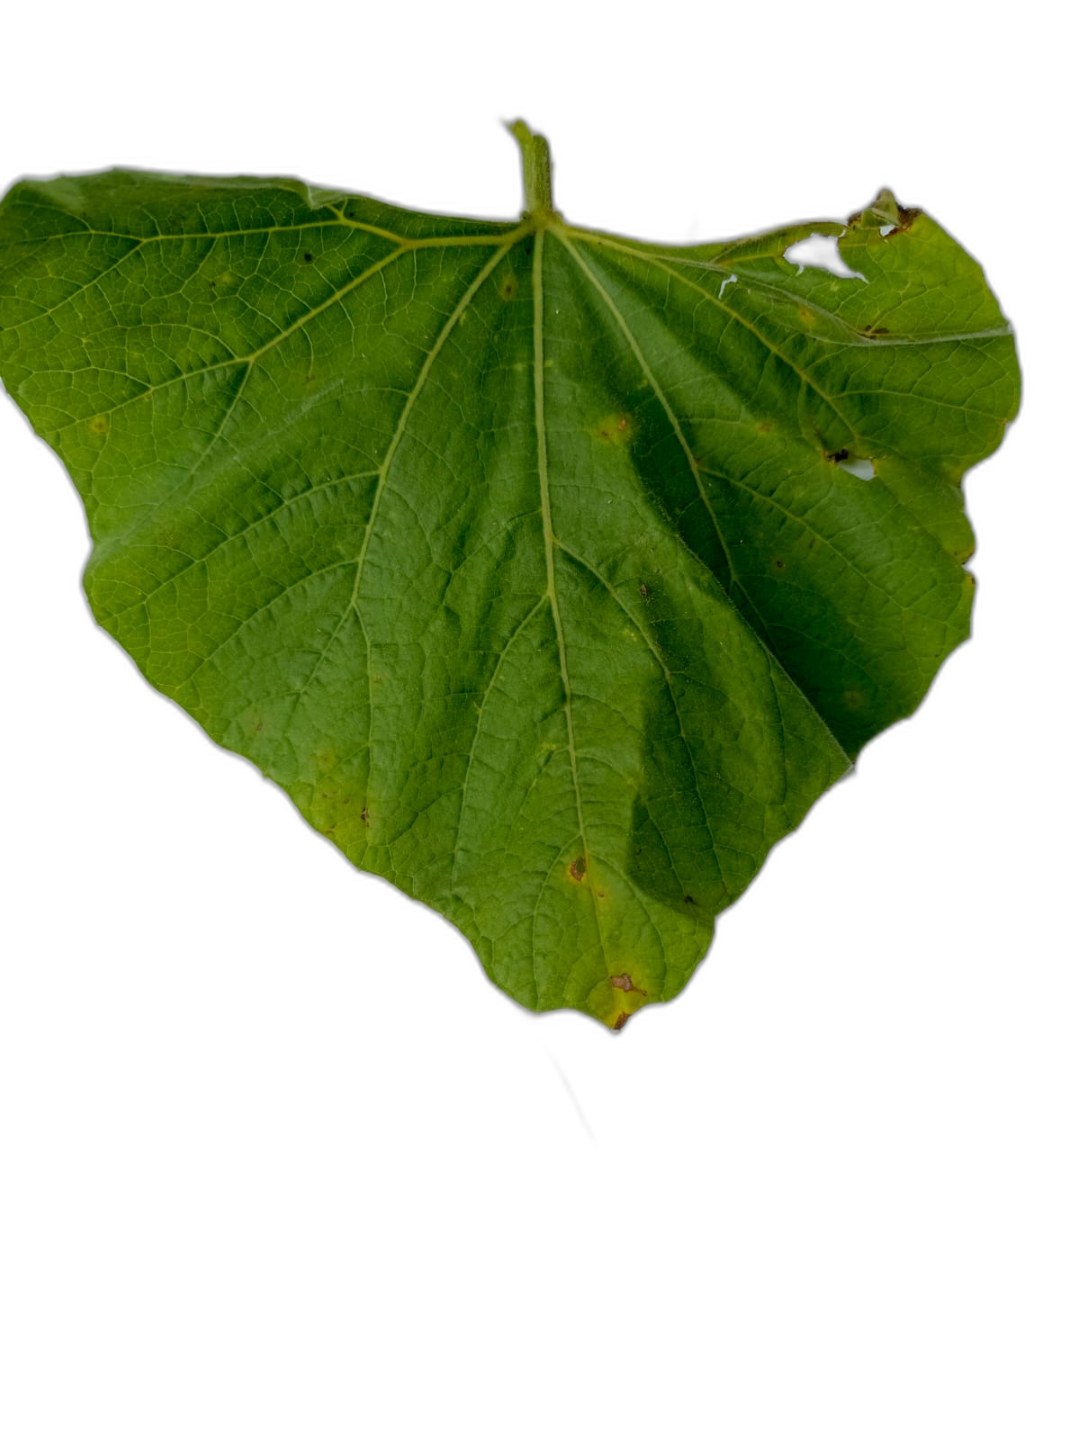
Crop: Bottle Gourd
Label: Early_Alternaria_Leaf_Blight